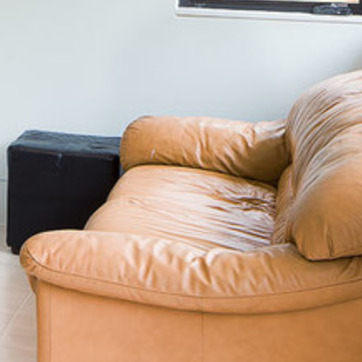
Material: leather